Richard Rich, 1st Baron Rich

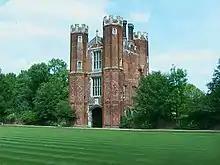
Leez Priory tower in Essex

Rich was an assistant executor of the will of King Henry VIII, and received a grant of lands. He became Baron Rich of Leez on 26 February 1547. In the next month he succeeded Wriothesley as chancellor. He supported Lord Protector Edward Seymour in his policies, including reforms in Church matters and the prosecution of his brother Thomas Seymour, until the crisis of October 1549, when he joined with John Dudley. He resigned his office in January 1552.